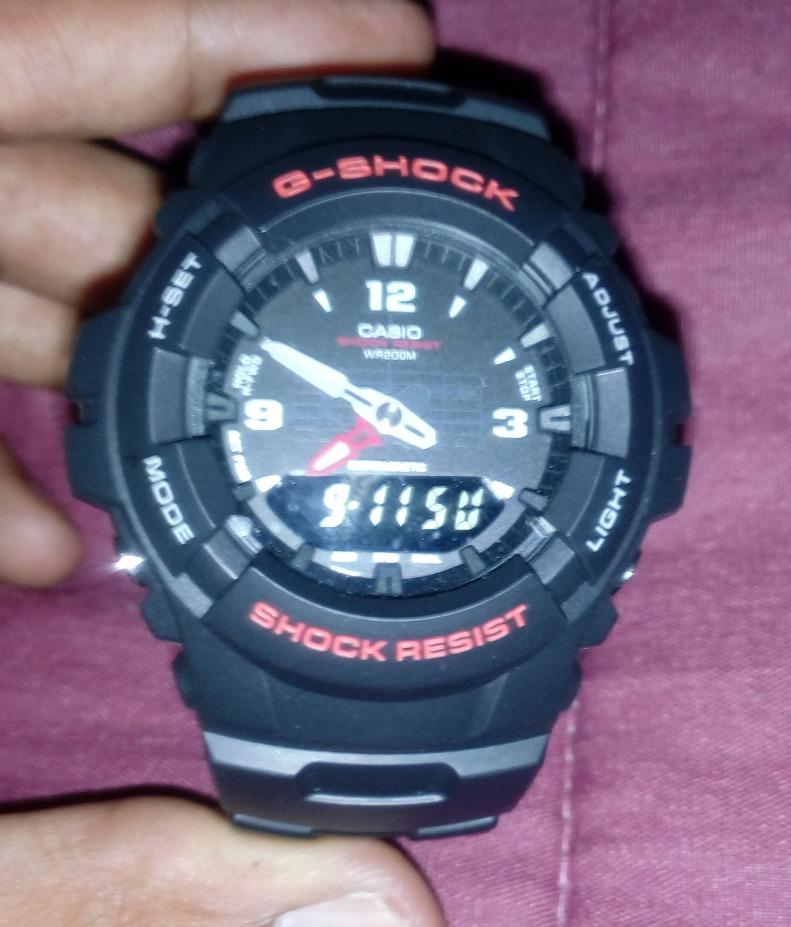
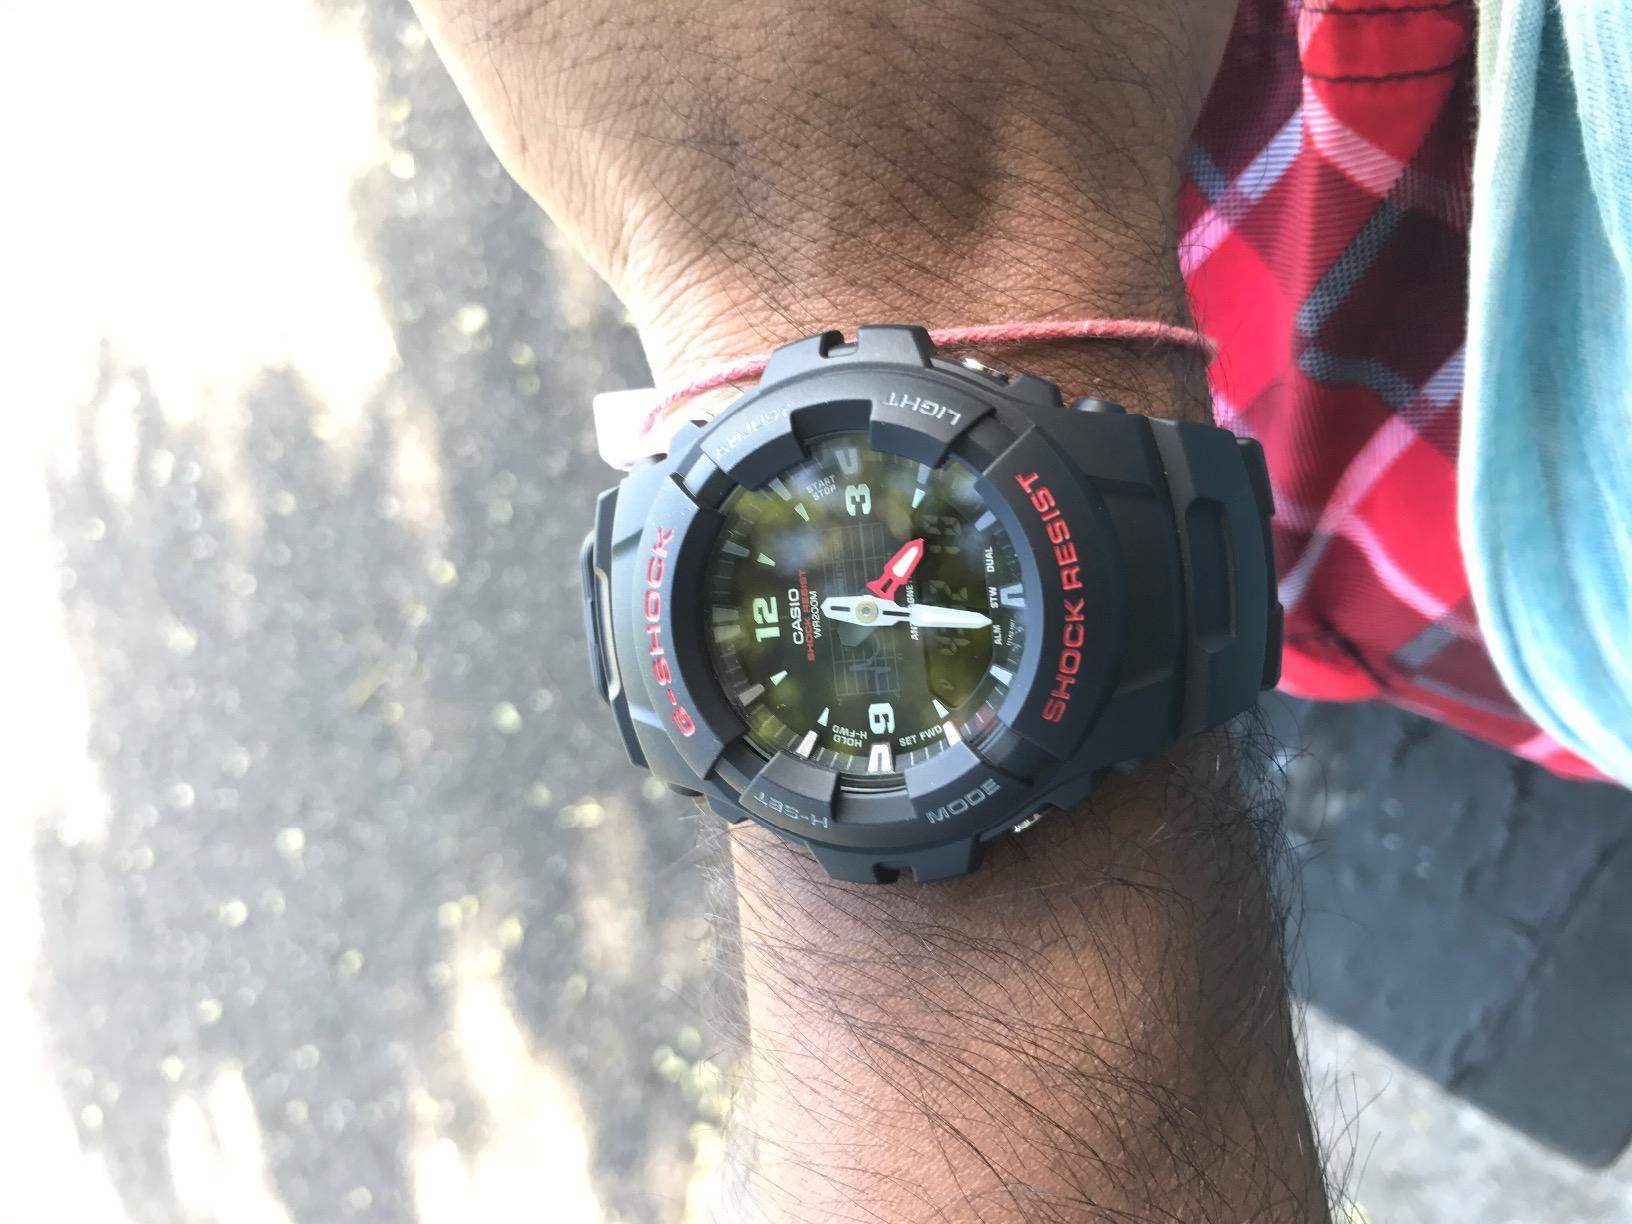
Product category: accessories_watch
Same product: yes